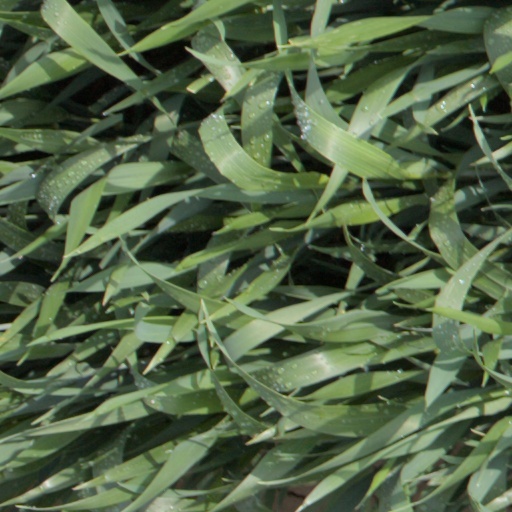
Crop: wheat